Xbox One

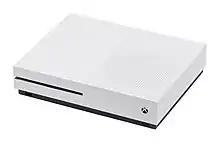
The Xbox One S features a smaller casing and other design changes over the original Xbox One model.

The original Xbox One's exterior casing consists of a two-tone "liquid black" finish; with half finished in a matte grey, and the other in a glossier black. The matte side of the top of the console consists of a large air vent. The design was intended to evoke a more entertainment-oriented and simplified look than previous iterations of the console; among other changes, the LED rings used by Xbox 360 are replaced by a glowing white Xbox logo used to communicate the system's status to the user. Due to the overall ventilation design of the console, the original Xbox One is designed to only sit horizontally.